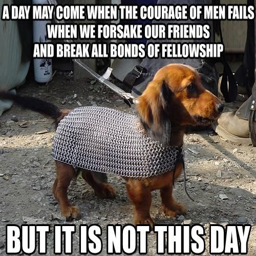
if i had a dog .